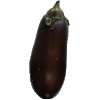
Label: eggplant